Riverside Terrace, Houston

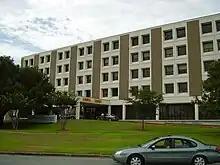
Quentin Mease Community Hospital

In the 1991 Houston mayoral race (see Mayor of Houston), most Riverside Terrace voters voted for Sylvester Turner; the voter turnout for Riverside Terrace was almost 50 percent.